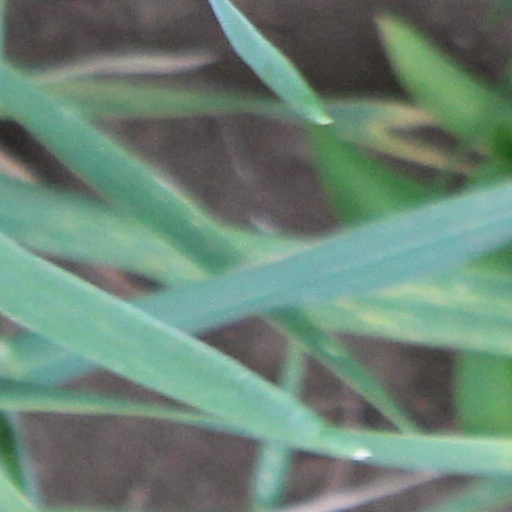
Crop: wheat